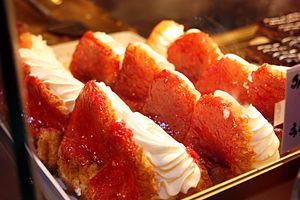
Le savarin est une pâtisserie française créée en 1845 par les frères Julien, pâtissiers parisiens du Second Empire, et nommée en hommage au célèbre gastronome et écrivain français Brillat-Savarin. Il s'agit d'un gâteau fait de pâte à baba, moulé en forme de couronne et imbibé d'un sirop au kirsch. Il peut être garni de crème pâtissière ou Chantilly, de fruits frais ou confits.